More Than Family

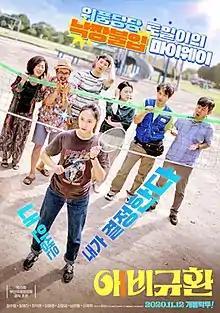
Theatrical release poster

More Than Family is a 2020 South Korean family comedy film directed by Choi Ha-na and starring Krystal Jung, Jang Hye-jin, Choi Deok-moon, Shin Jae-hwi and Nam Moon-chul. It revolves around To-il, (Krystal Jung) who gets pregnant while dating her tutoring student.